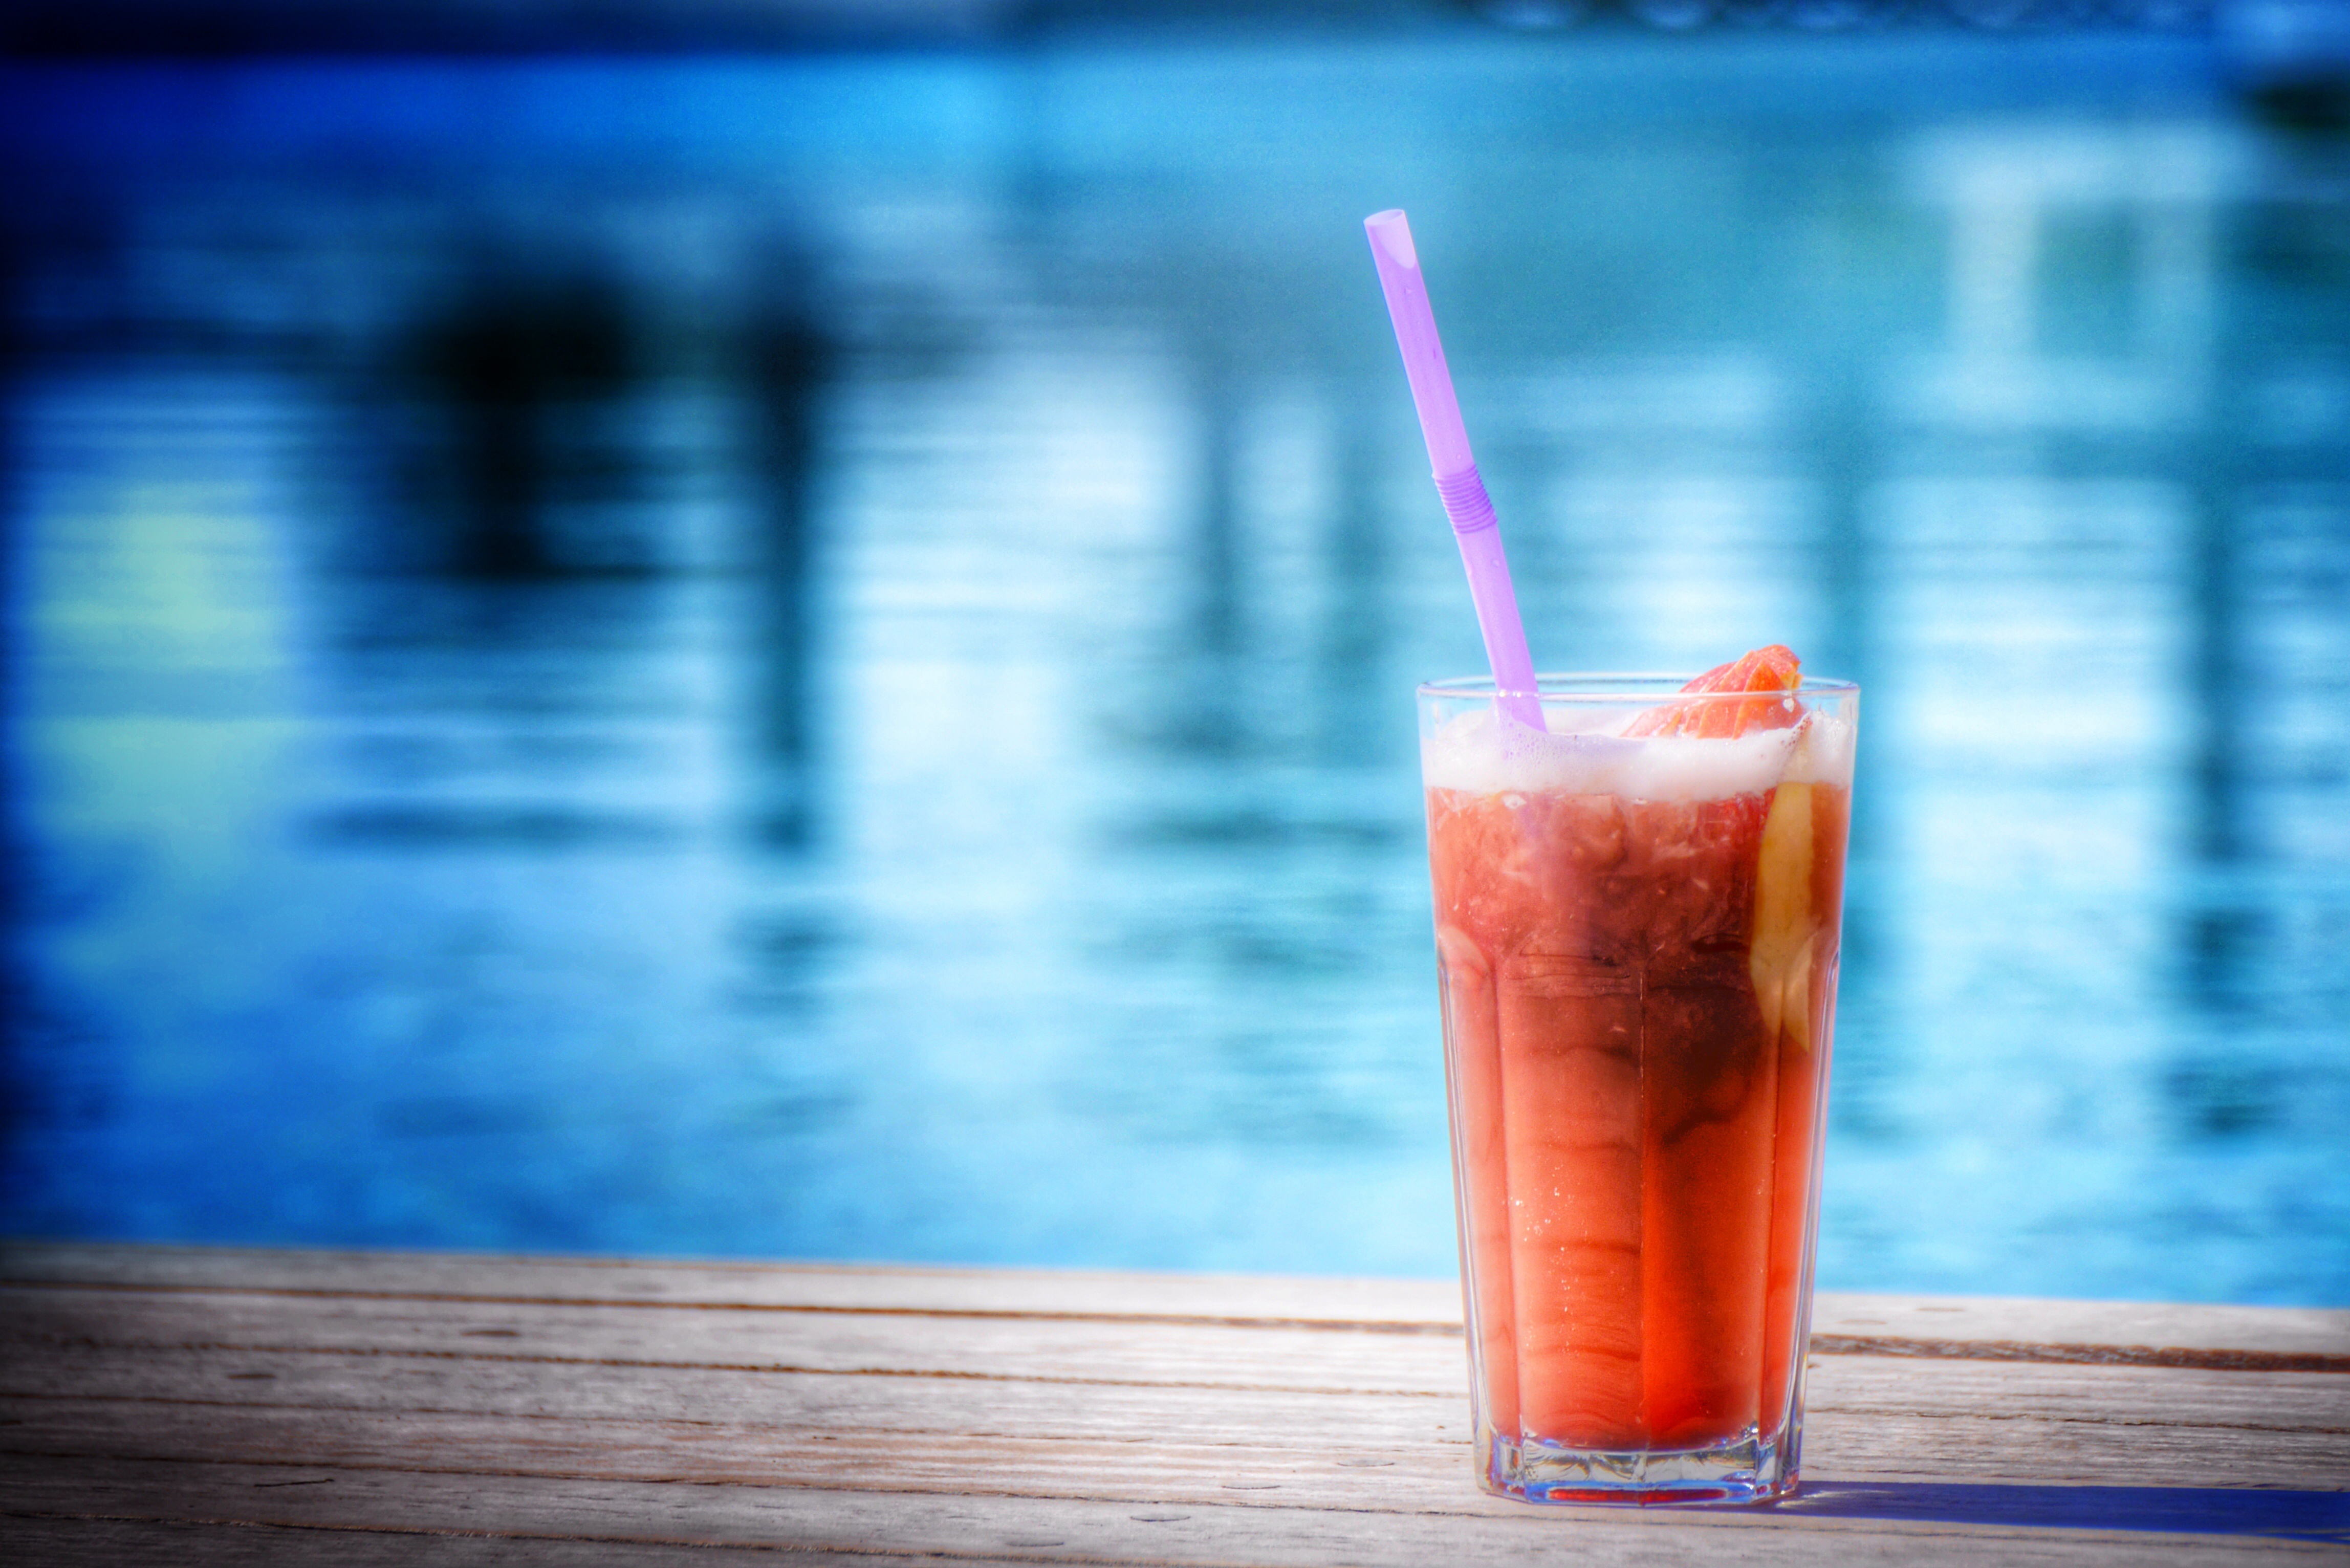
glass, summer, pool, red, drink, blue, delicious, cocktail, refreshment, liqueur, alcoholic beverage, distilled beverage